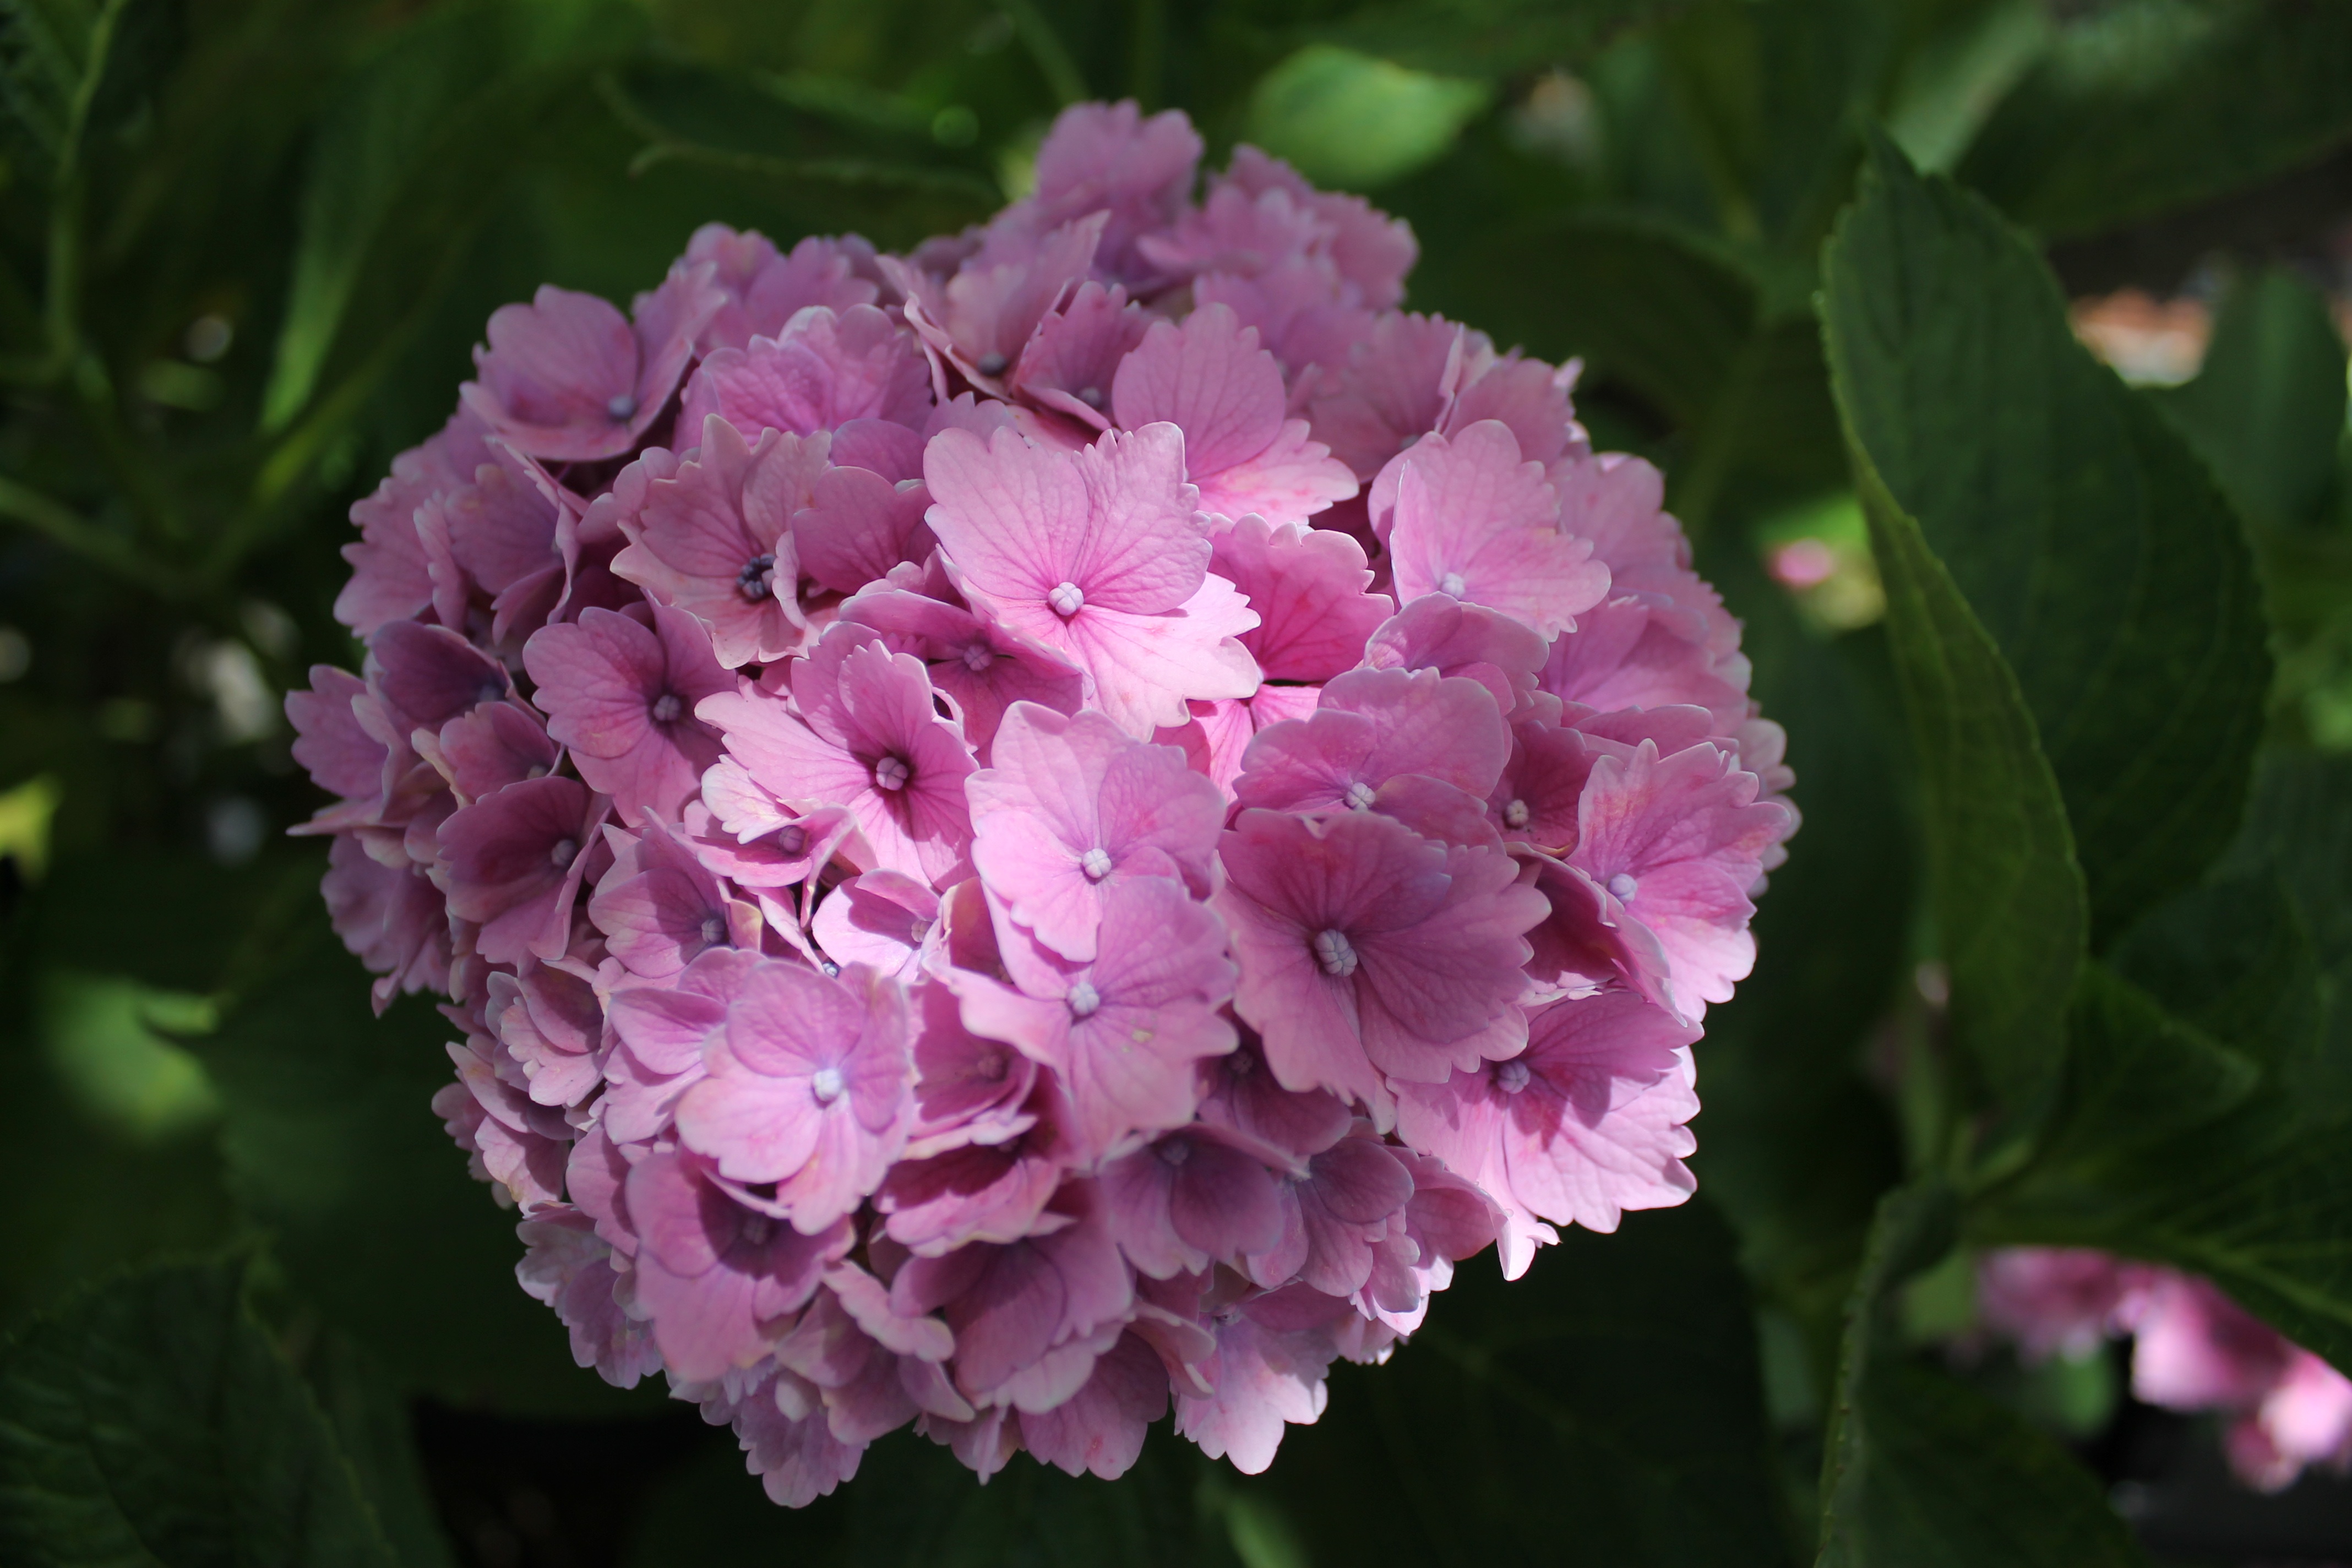
blossom, plant, flower, petal, floral, botany, pink, flora, hydrangea, shrub, peony, flowering plant, annual plant, land plant